Juozas Tumas-Vaižgantas

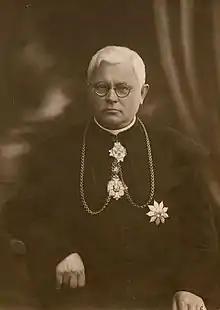
Tumas in 1928 wearing the cross of the Samogitian Capitulum and the Order of the Lithuanian Grand Duke Gediminas

The outbreak of the Russo-Japanese War forced the Tsarist government to make concessions to ethnic minorities and the Lithuanian press ban was lifted in April 1904. He met the news with plans for a publication on ethnography, one of his many interests boosted by a visit from Finnish ethnographer Axel Heikel. He published a call in "Vilniaus žinios" (News of Vilnius) for the publication to be edited by Jonas Jablonskis, but the plans remained unrealized.